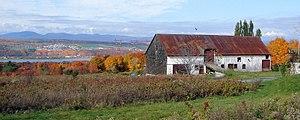
Saint-Pierre-de-l'Île-d'Orléans, Île d'Orléans, Québec, Canada
Saint-Pierre-de-l'Île-d'Orléans est une municipalité du Québec située dans la MRC de l'Île-d'Orléans dans la région administrative de la Capitale-Nationale. Elle est le point d'arrivée insulaire du pont de l'île d'Orléans.